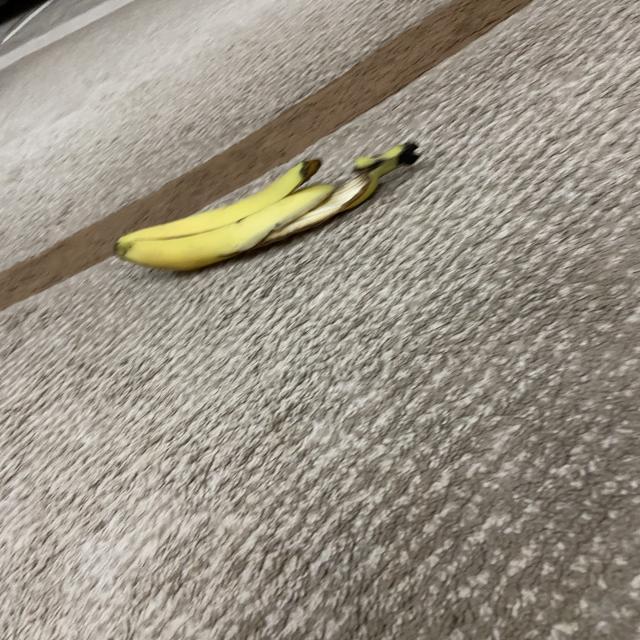
Label: bananas